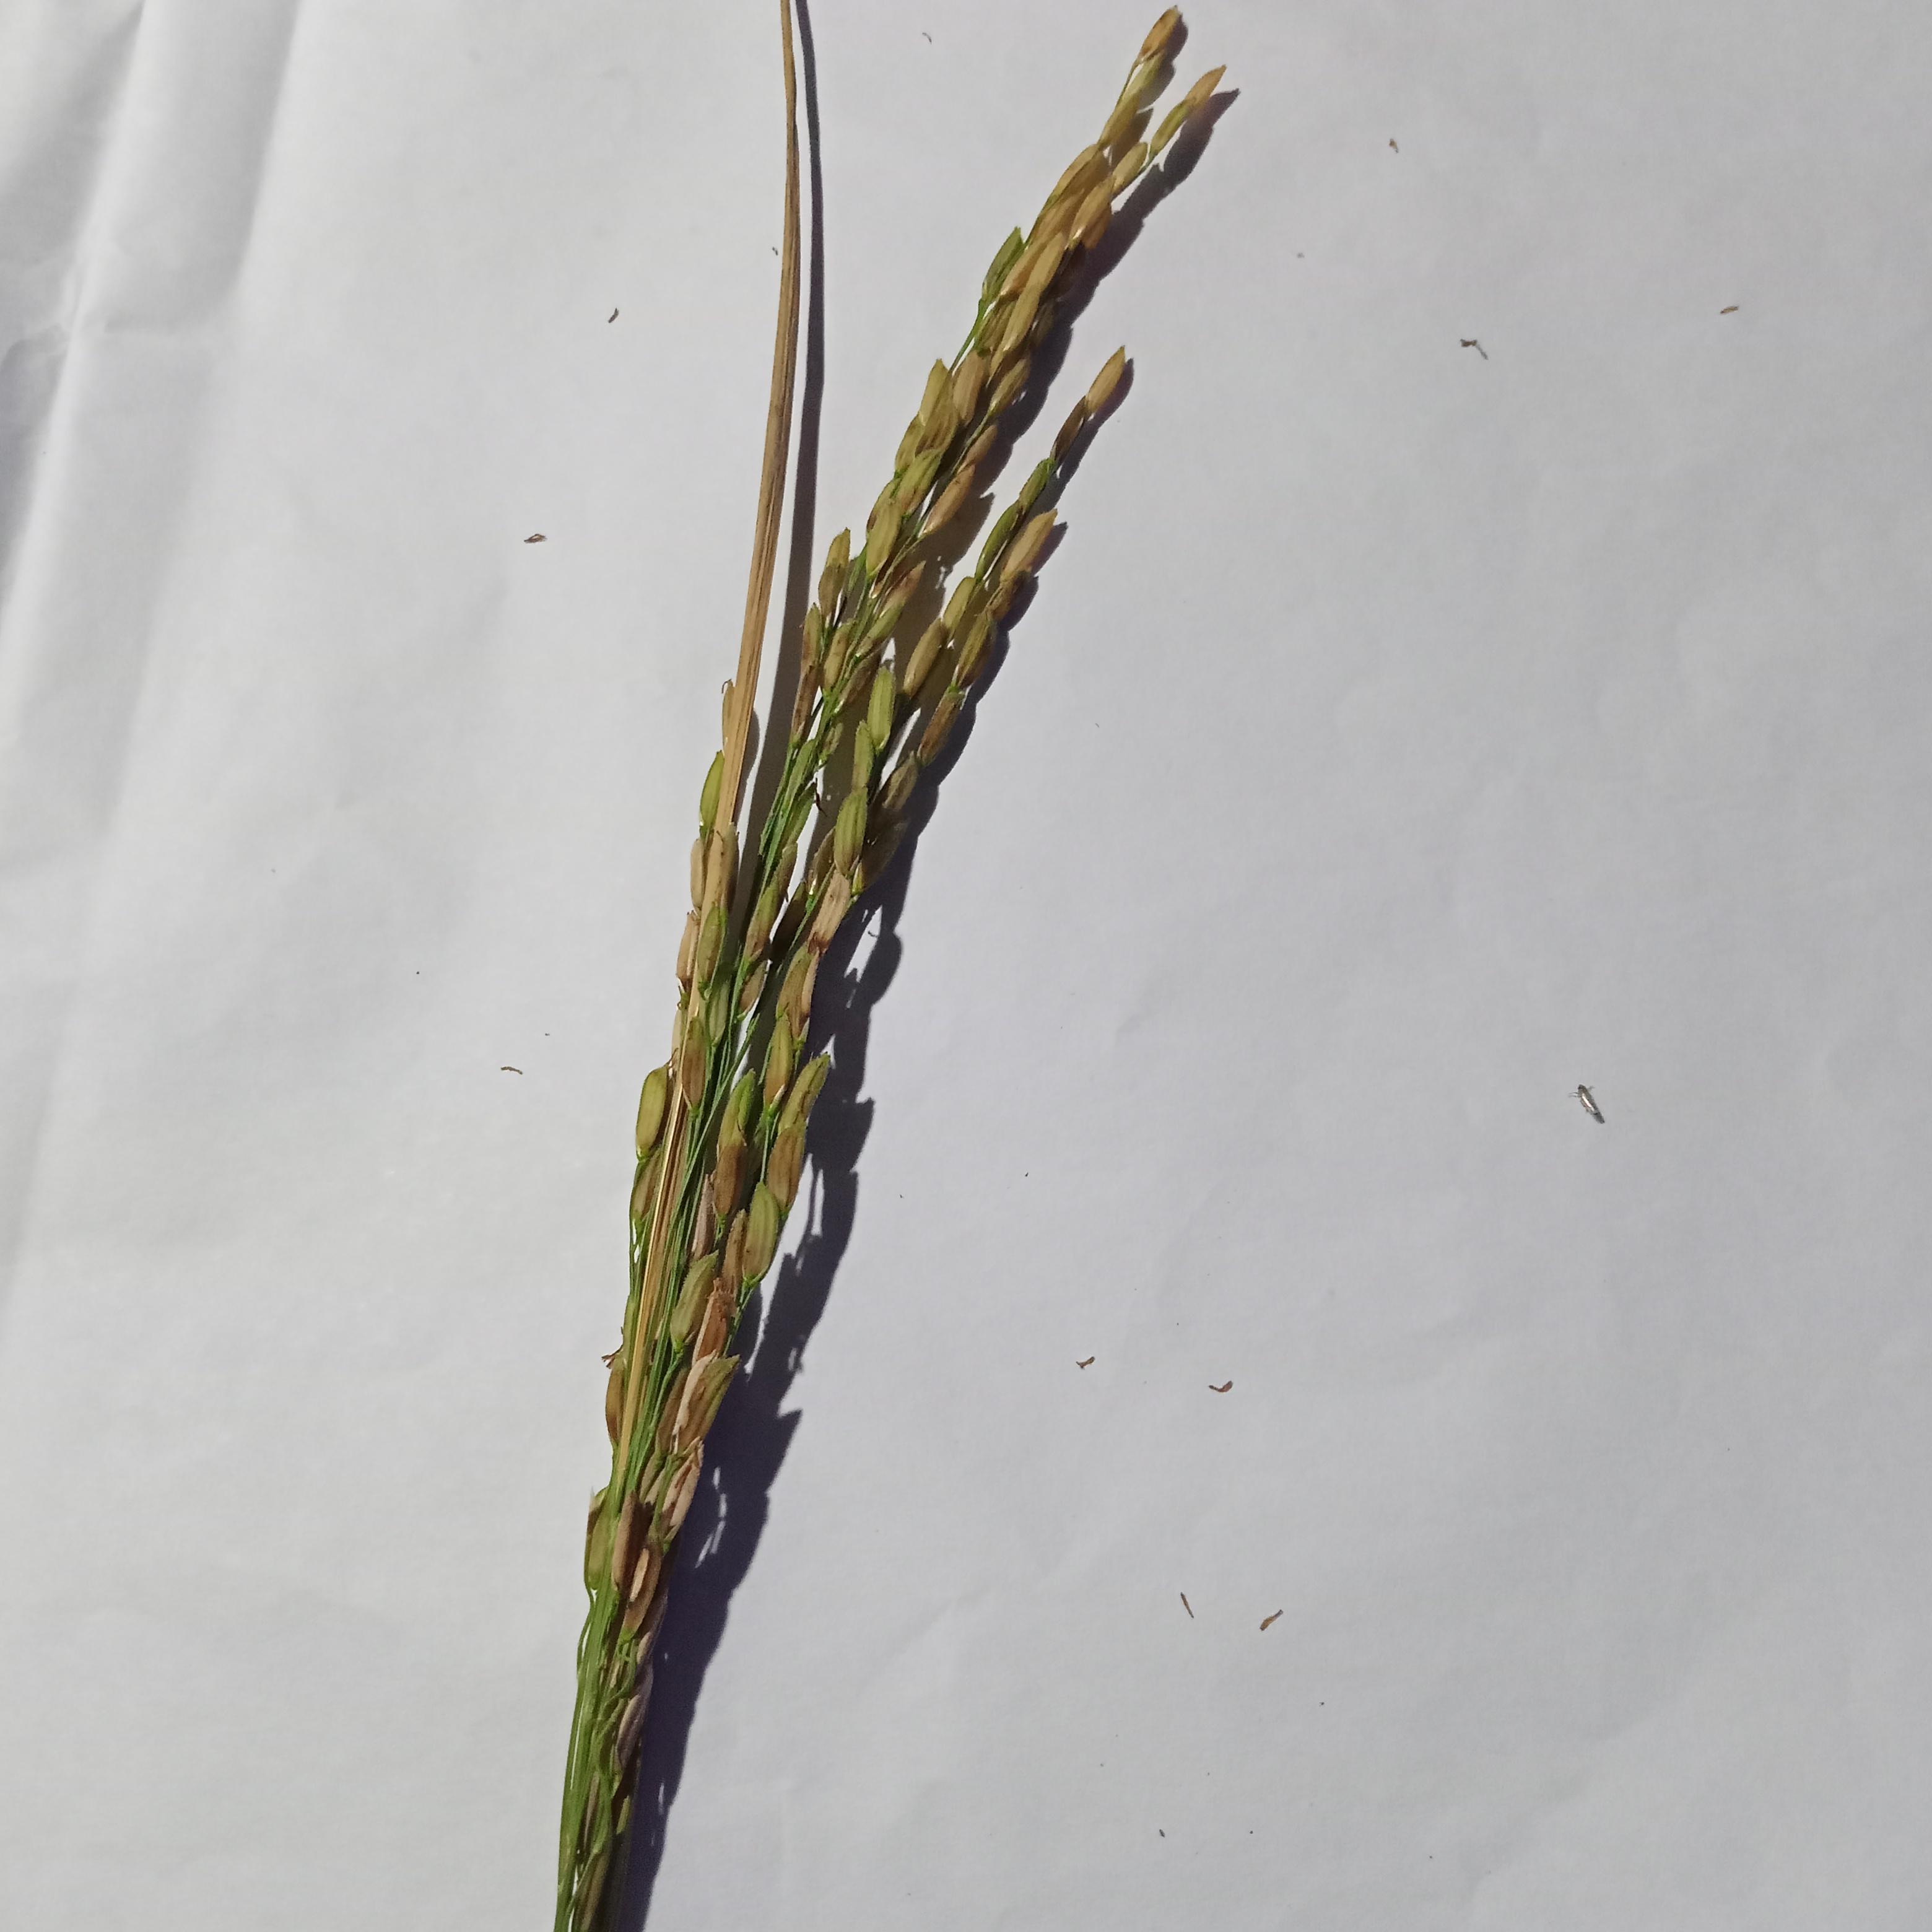
Label: Rice___Neck_Blast